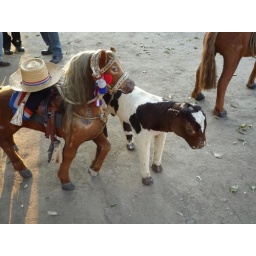
cute stuffed animals in the market, nice toys for children